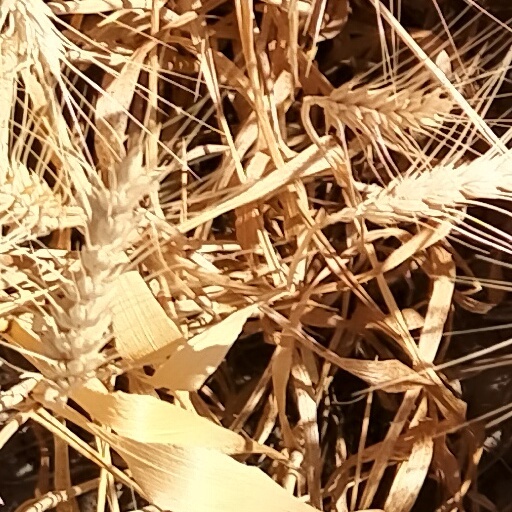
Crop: wheat